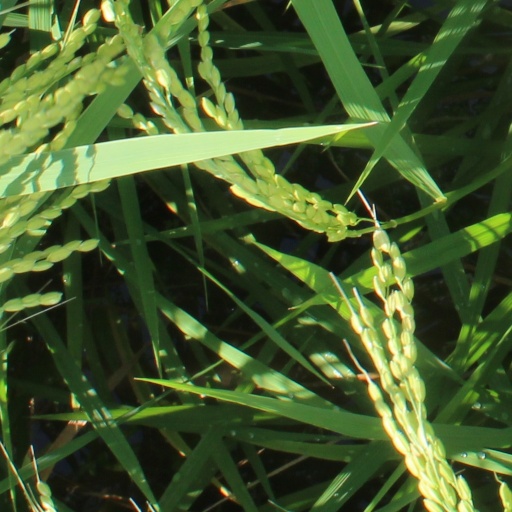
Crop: rice